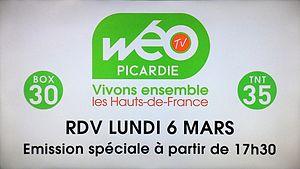
Capture Ecran pré-lancement Wéo sur le canal 35 de la TNT à Amiens
Wéo Picardie est une chaîne de télévision généraliste régionale française, qui couvre l'ancienne région Picardie. Elle appartient à la Société Télévision Multilocale. Elle est apparue le 6 mars 2017, sur le canal 35 de la télévision numérique terrestre.